Tephrosia purpurea

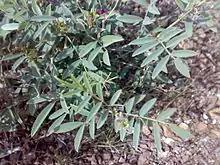
The leaflets of "Tephrosia purpurea"

The plant's leaflets are obovate-oblong, somewhat wedge-shaped, equal-sided, and of a silky texture. The mid-rib is usually folded longitudinally, and they are characterized by parallel transverse veins. The fruits (legumes) are typically long and contain six or seven brownish seeds. The plant displays purple flowers during season; they are described as their most attractive in January. It typically grows to in height, and can grow on mountains with an altitude of over . Both diploid (22 chromosomes) and tetraploid (44 chromosomes) cytotypes have been reported.